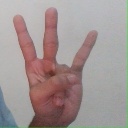
अक्षर: क्ष